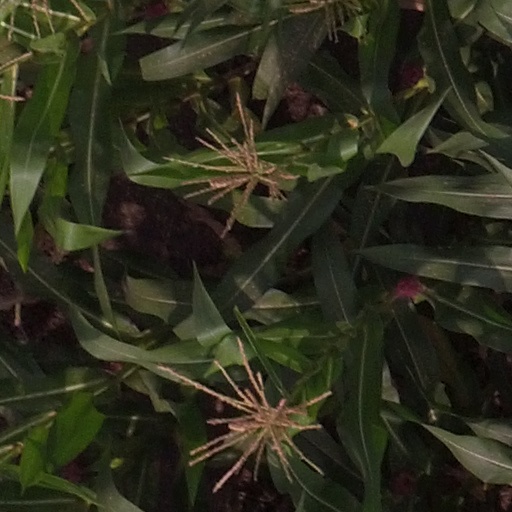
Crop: maize; corn